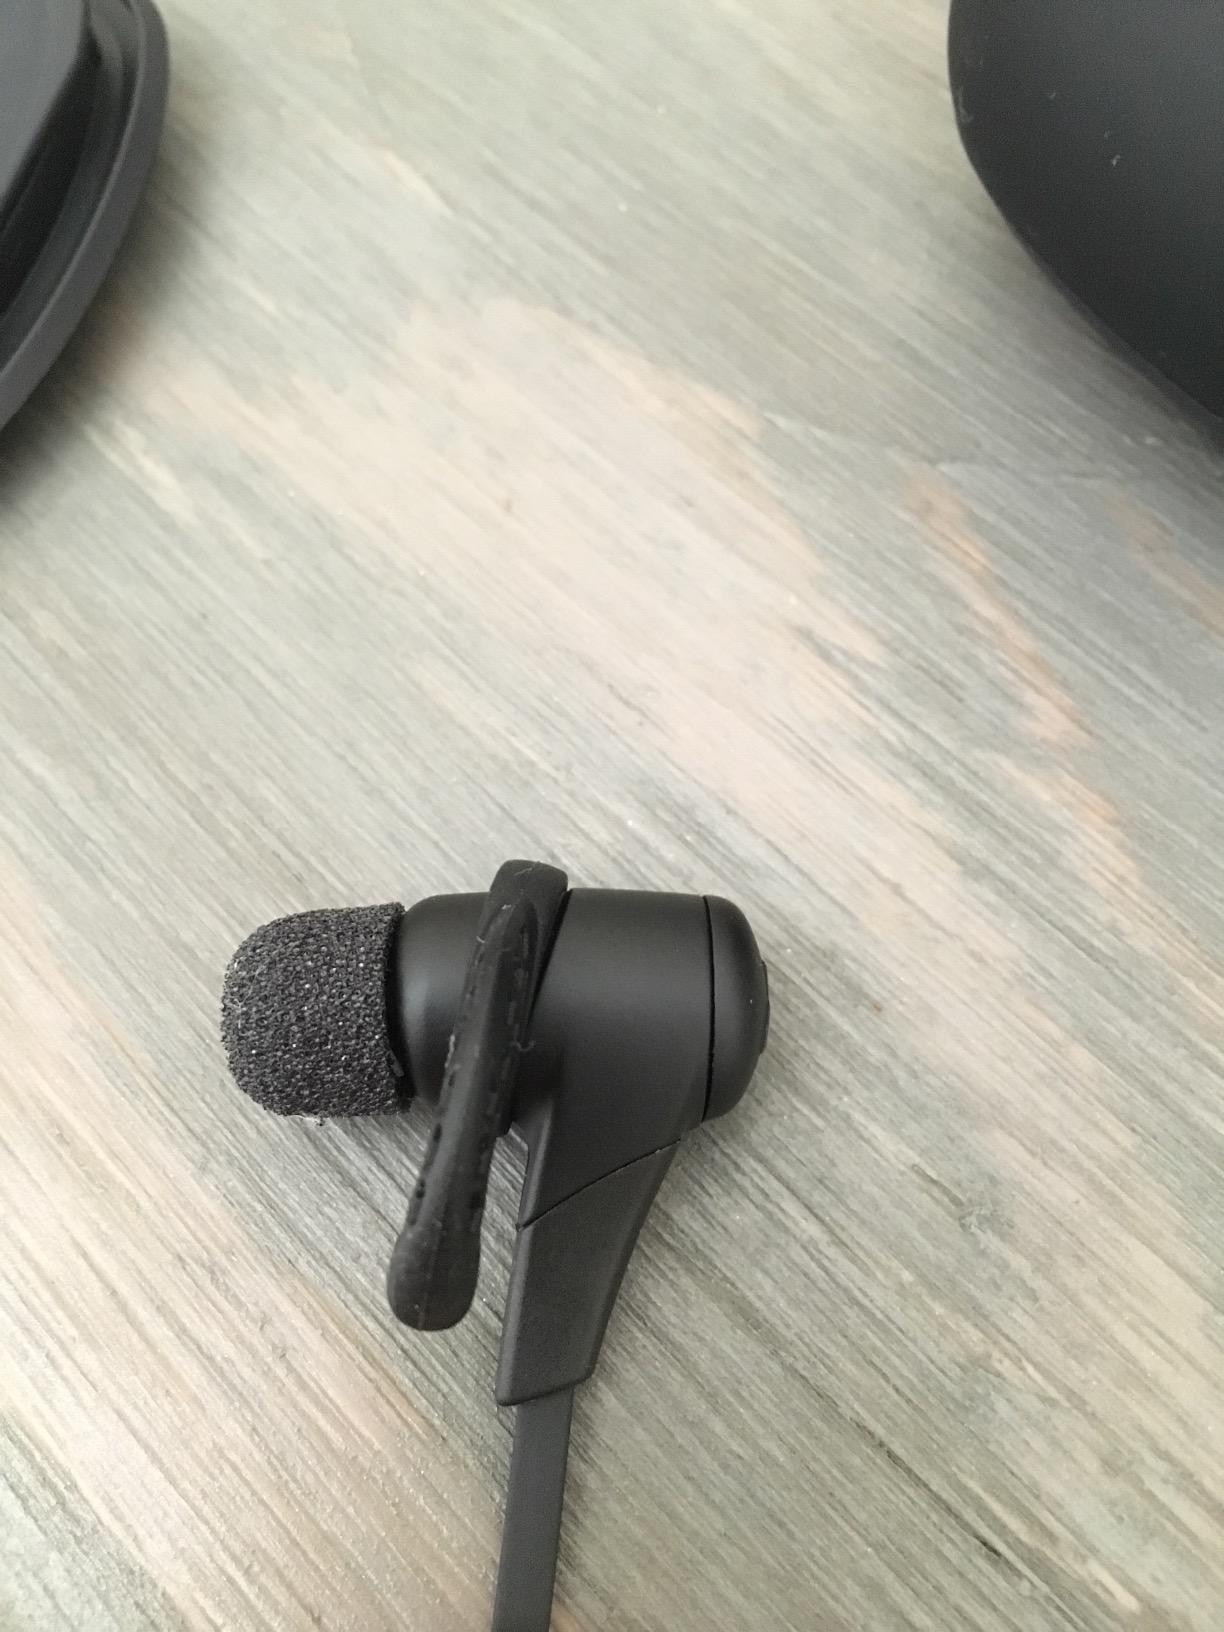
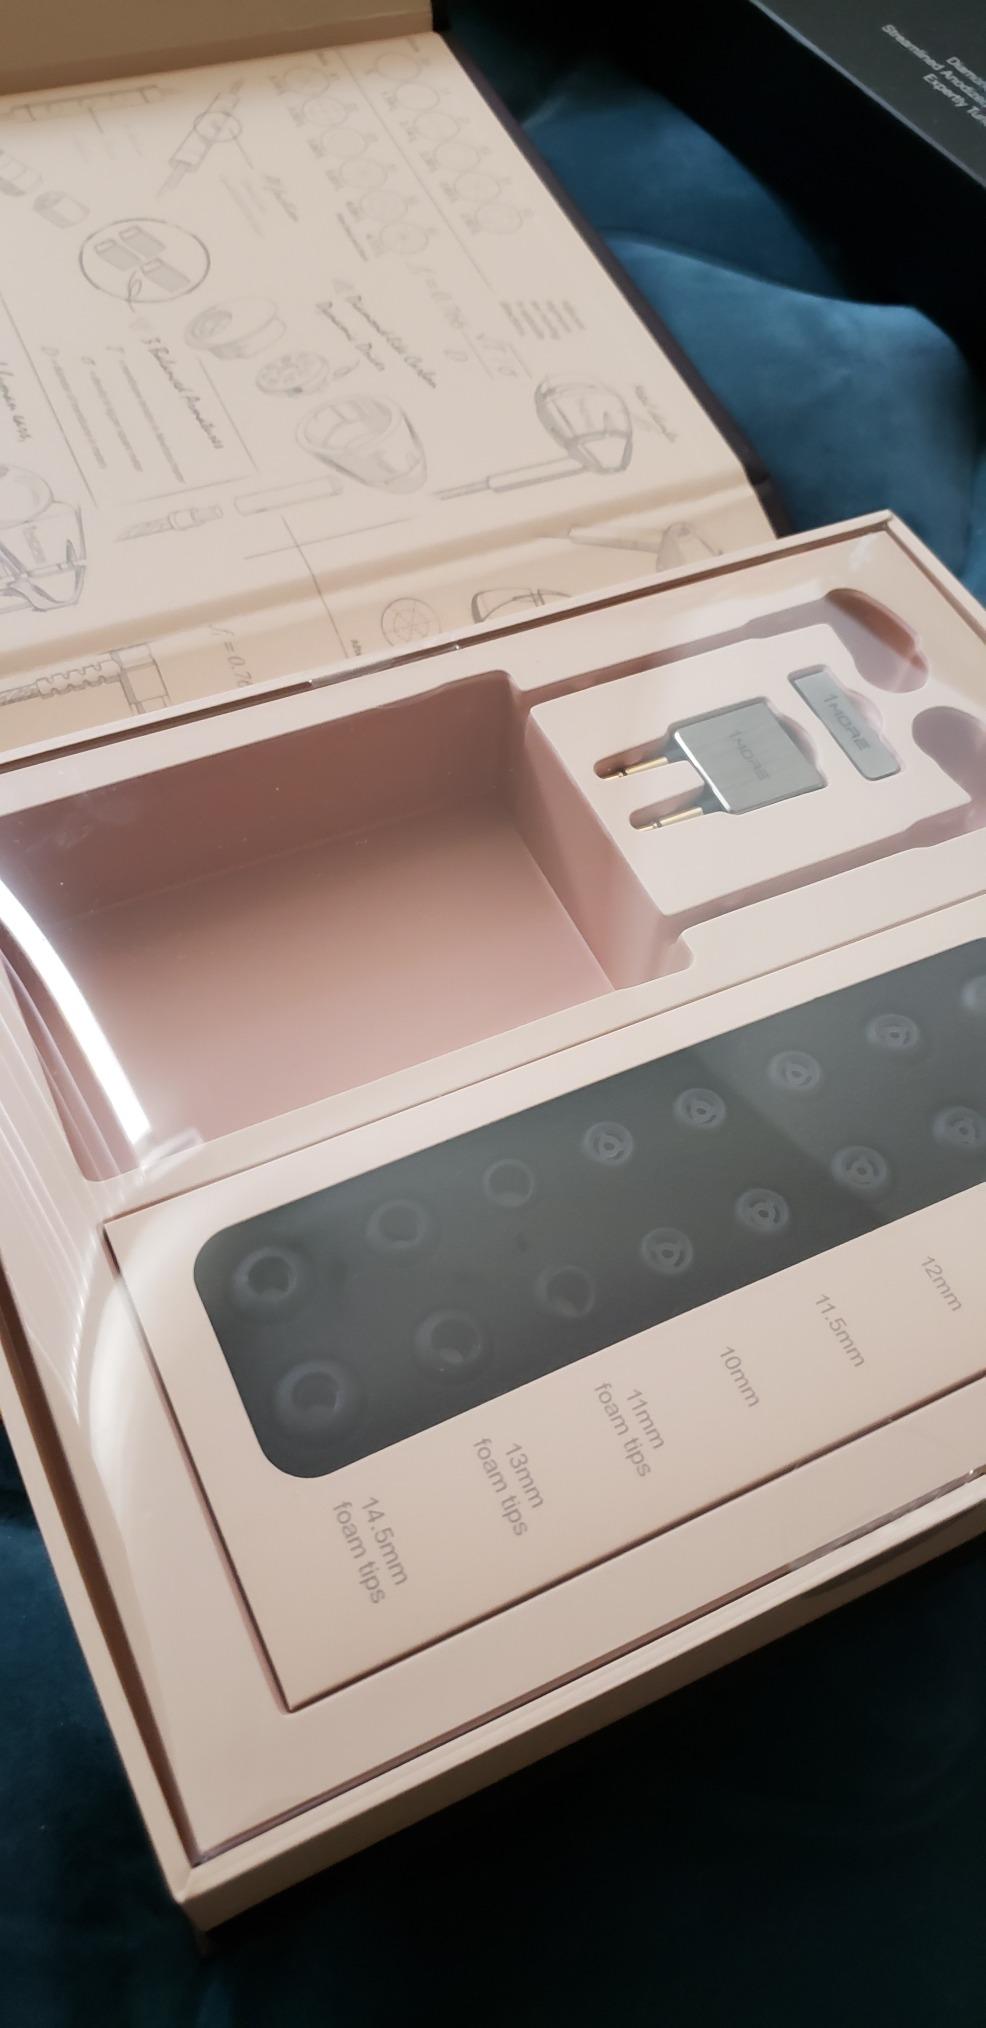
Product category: headphones
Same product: no